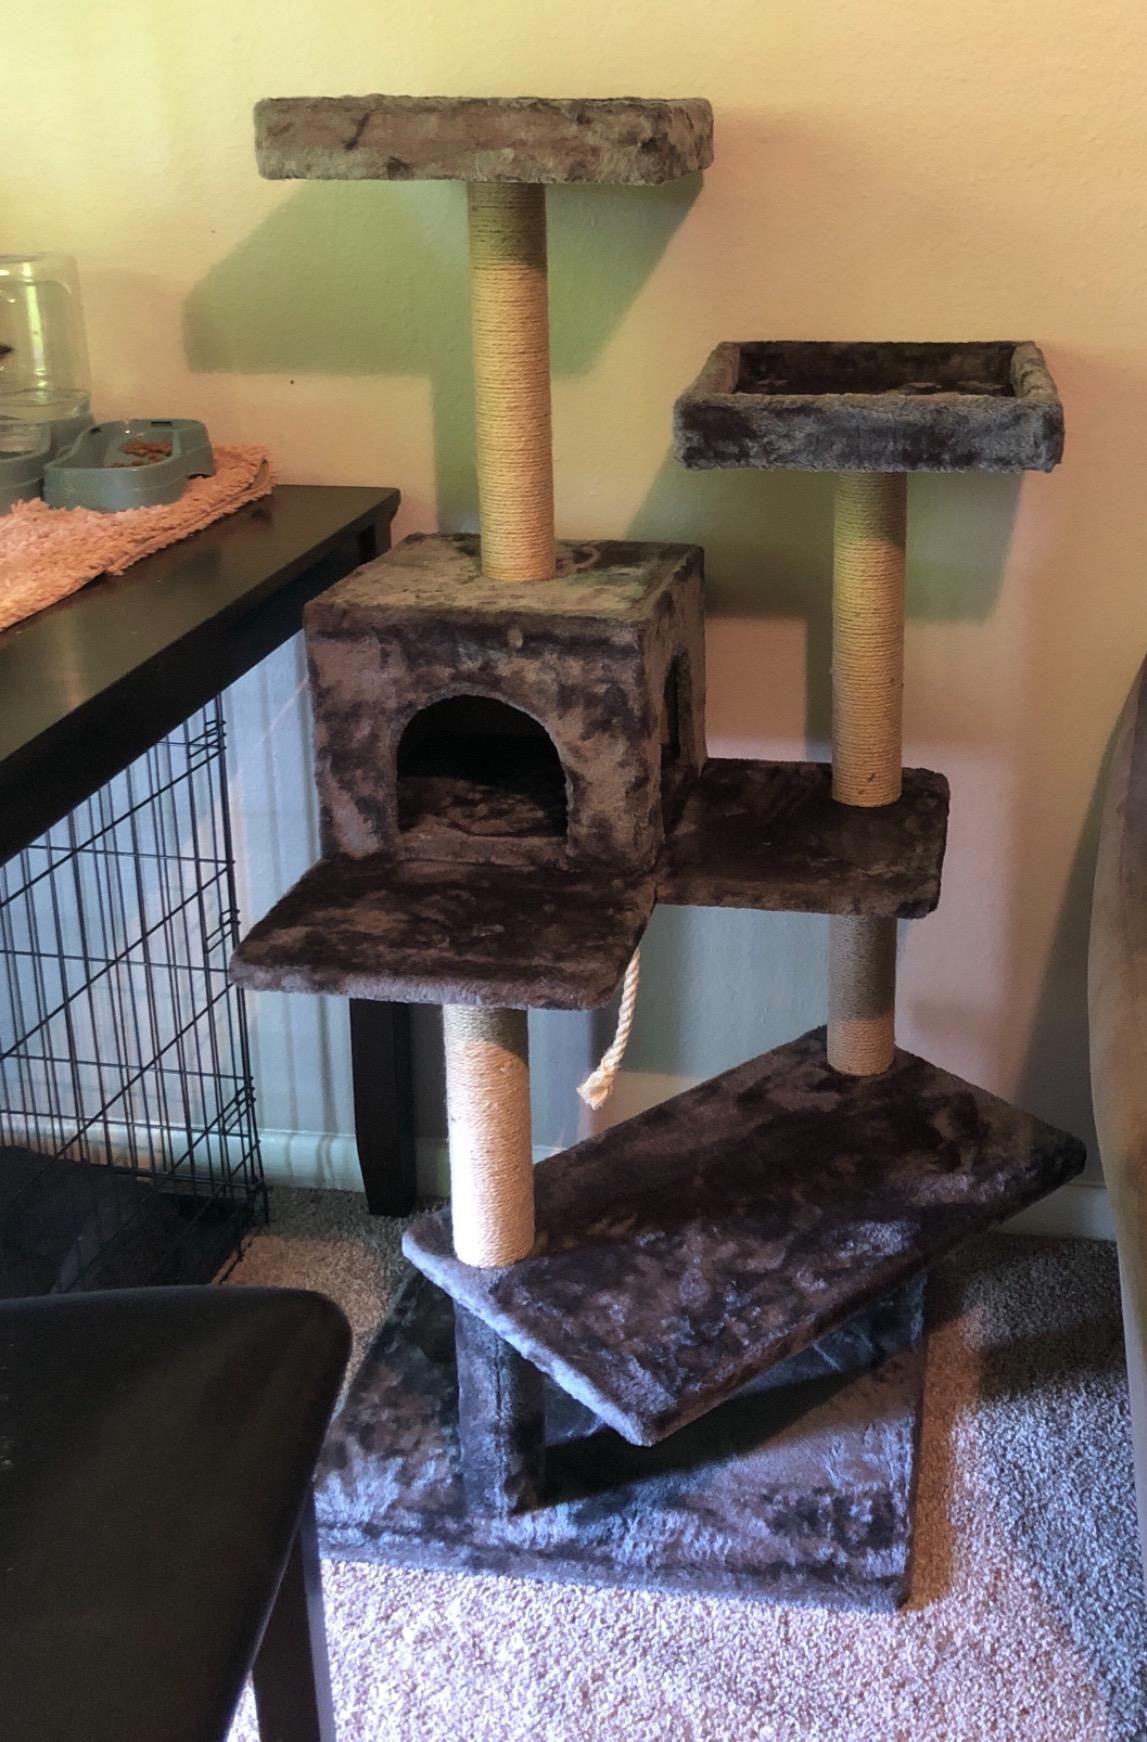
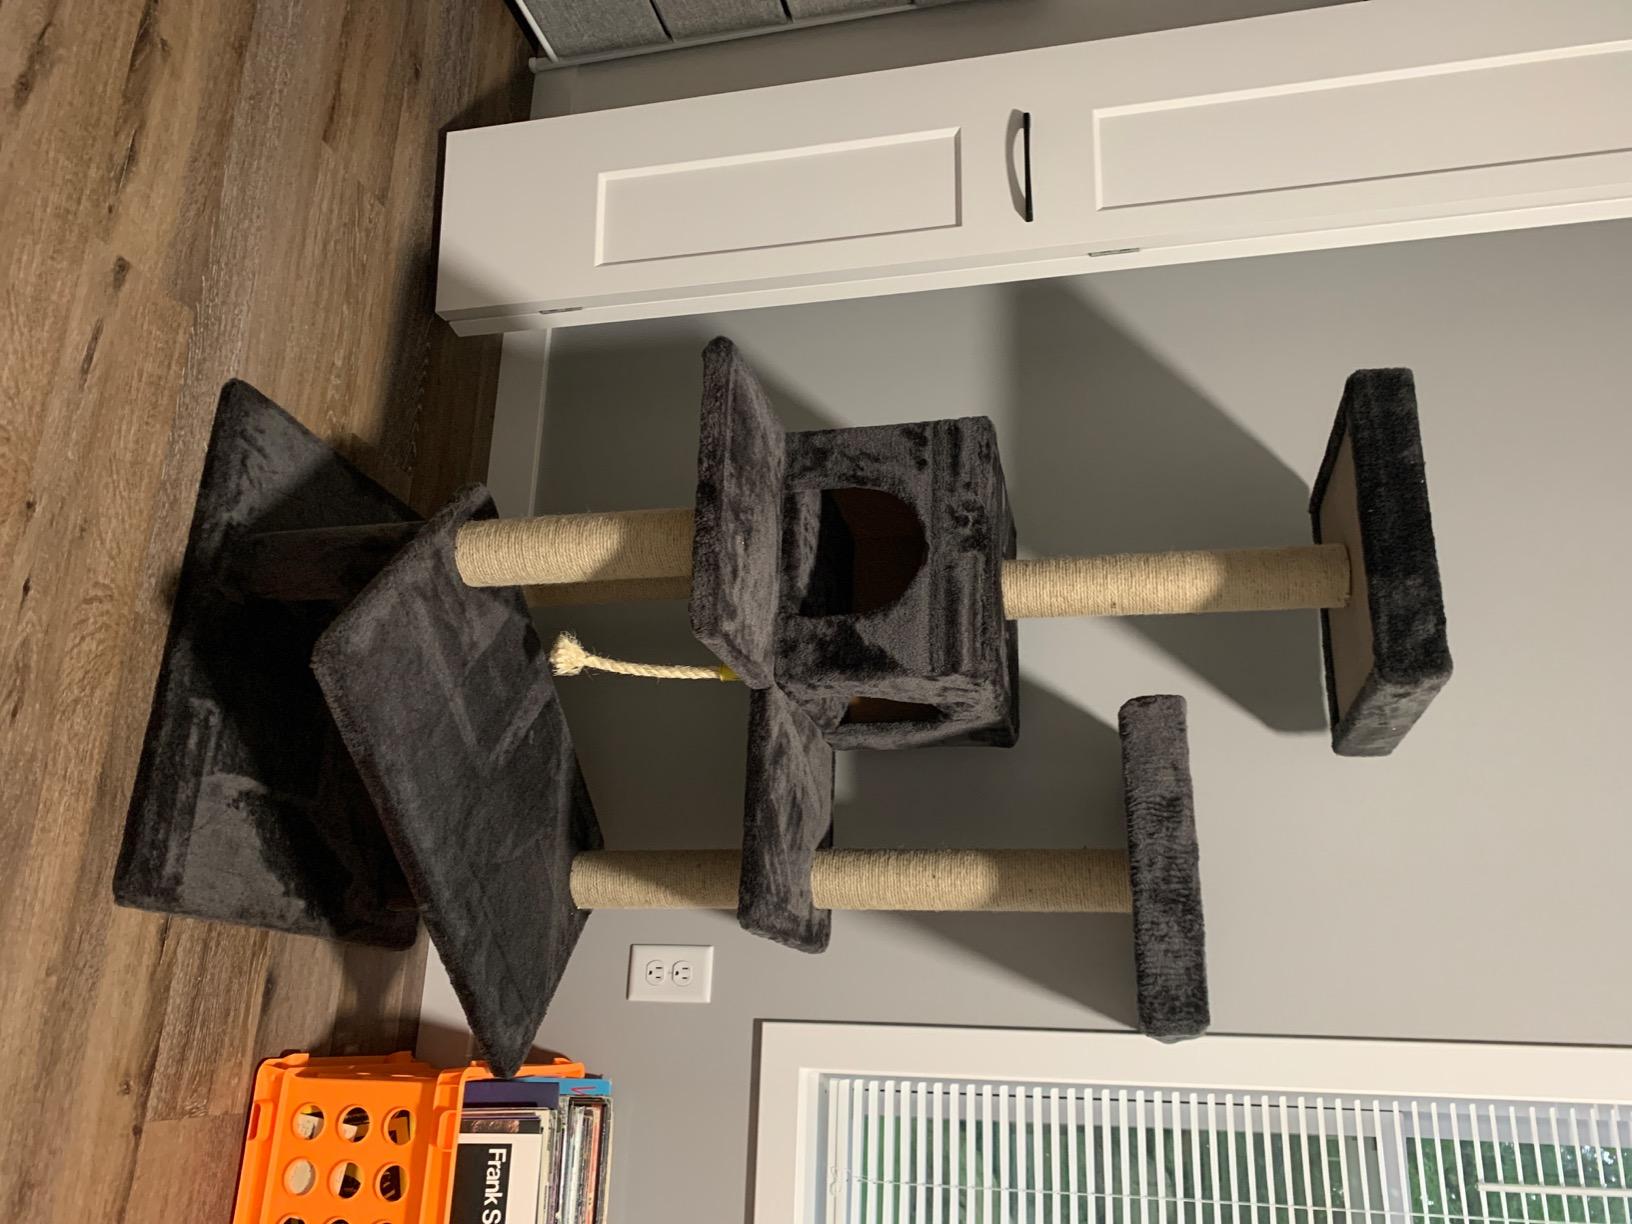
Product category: items_cat tree
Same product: yes